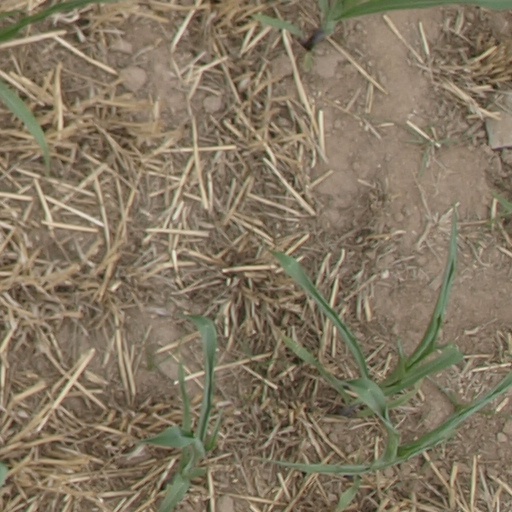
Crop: maize; corn